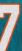
Number: 7